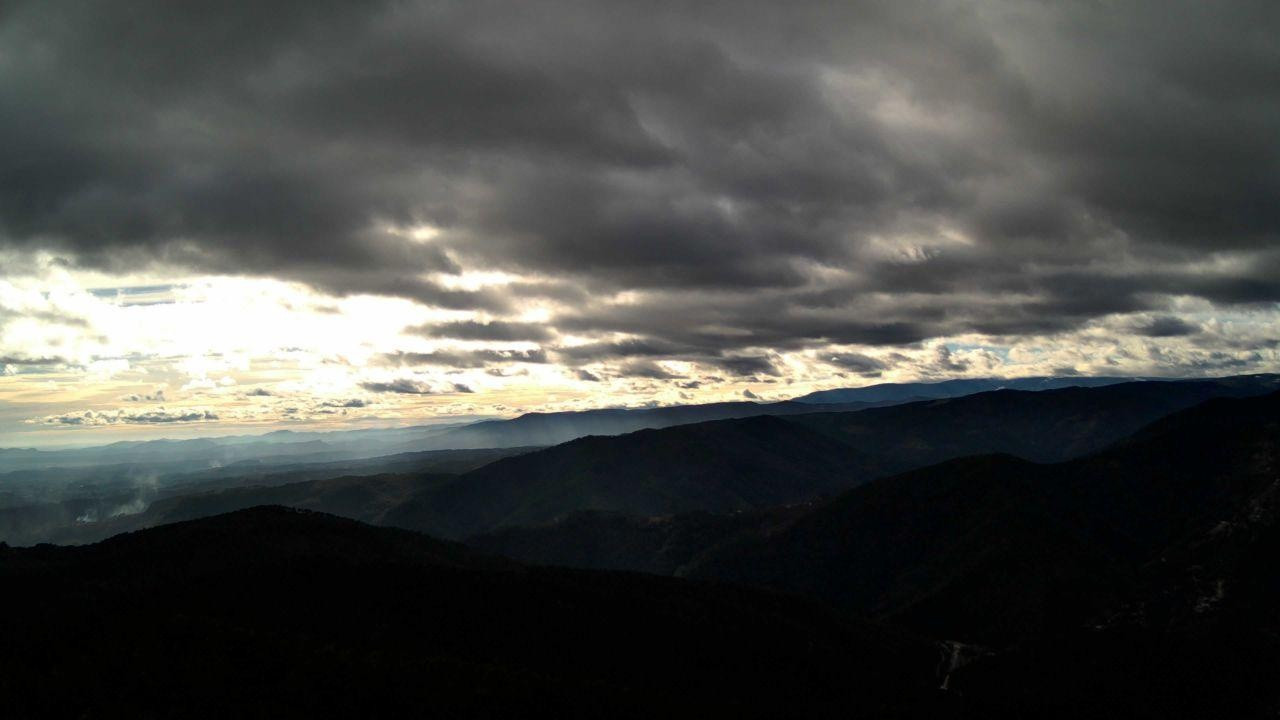
Fire: no
Smoke: yes